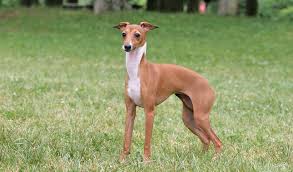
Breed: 238-n000099-Italian_greyhound